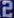
Number: 2